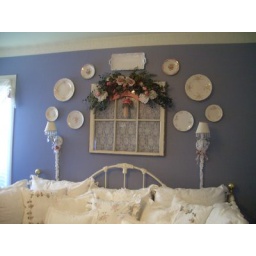
love this old window over the day bed in guest room.....